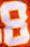
Number: 8